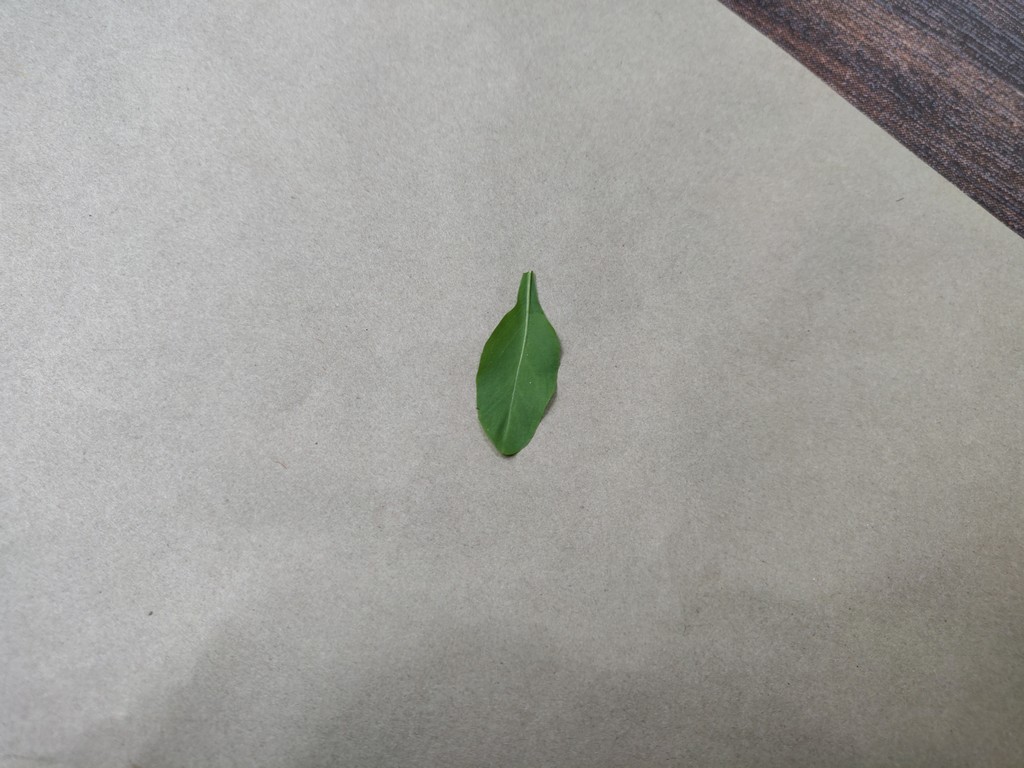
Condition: Healthy
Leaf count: single
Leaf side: back